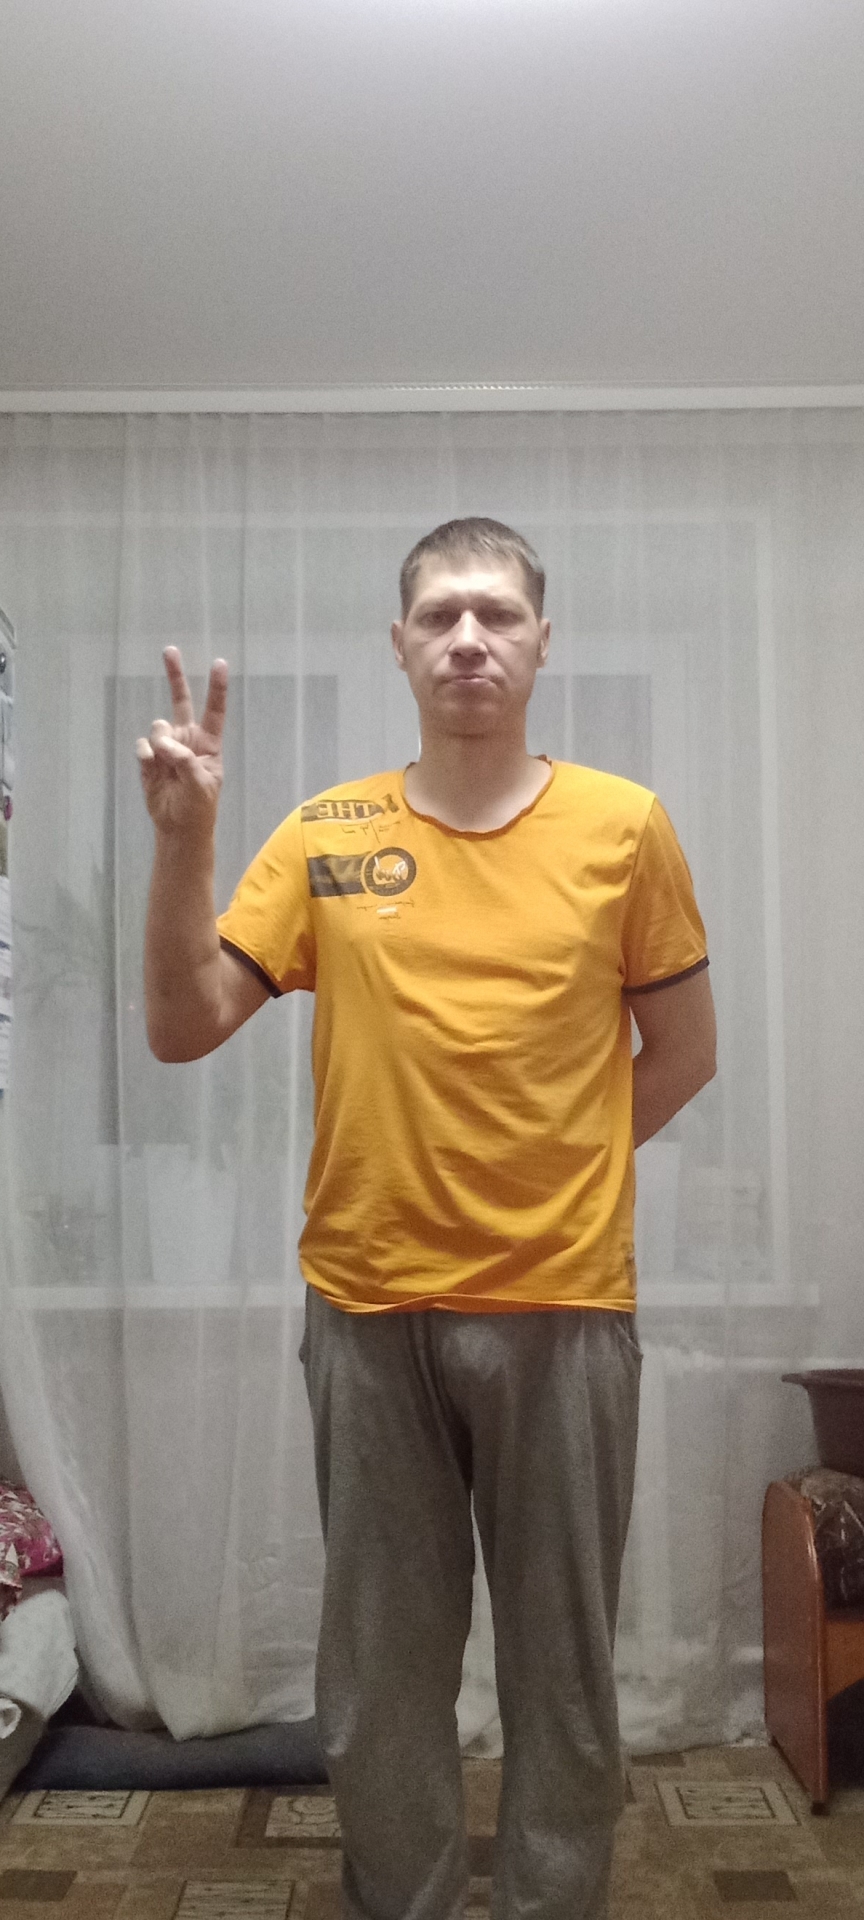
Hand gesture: peace